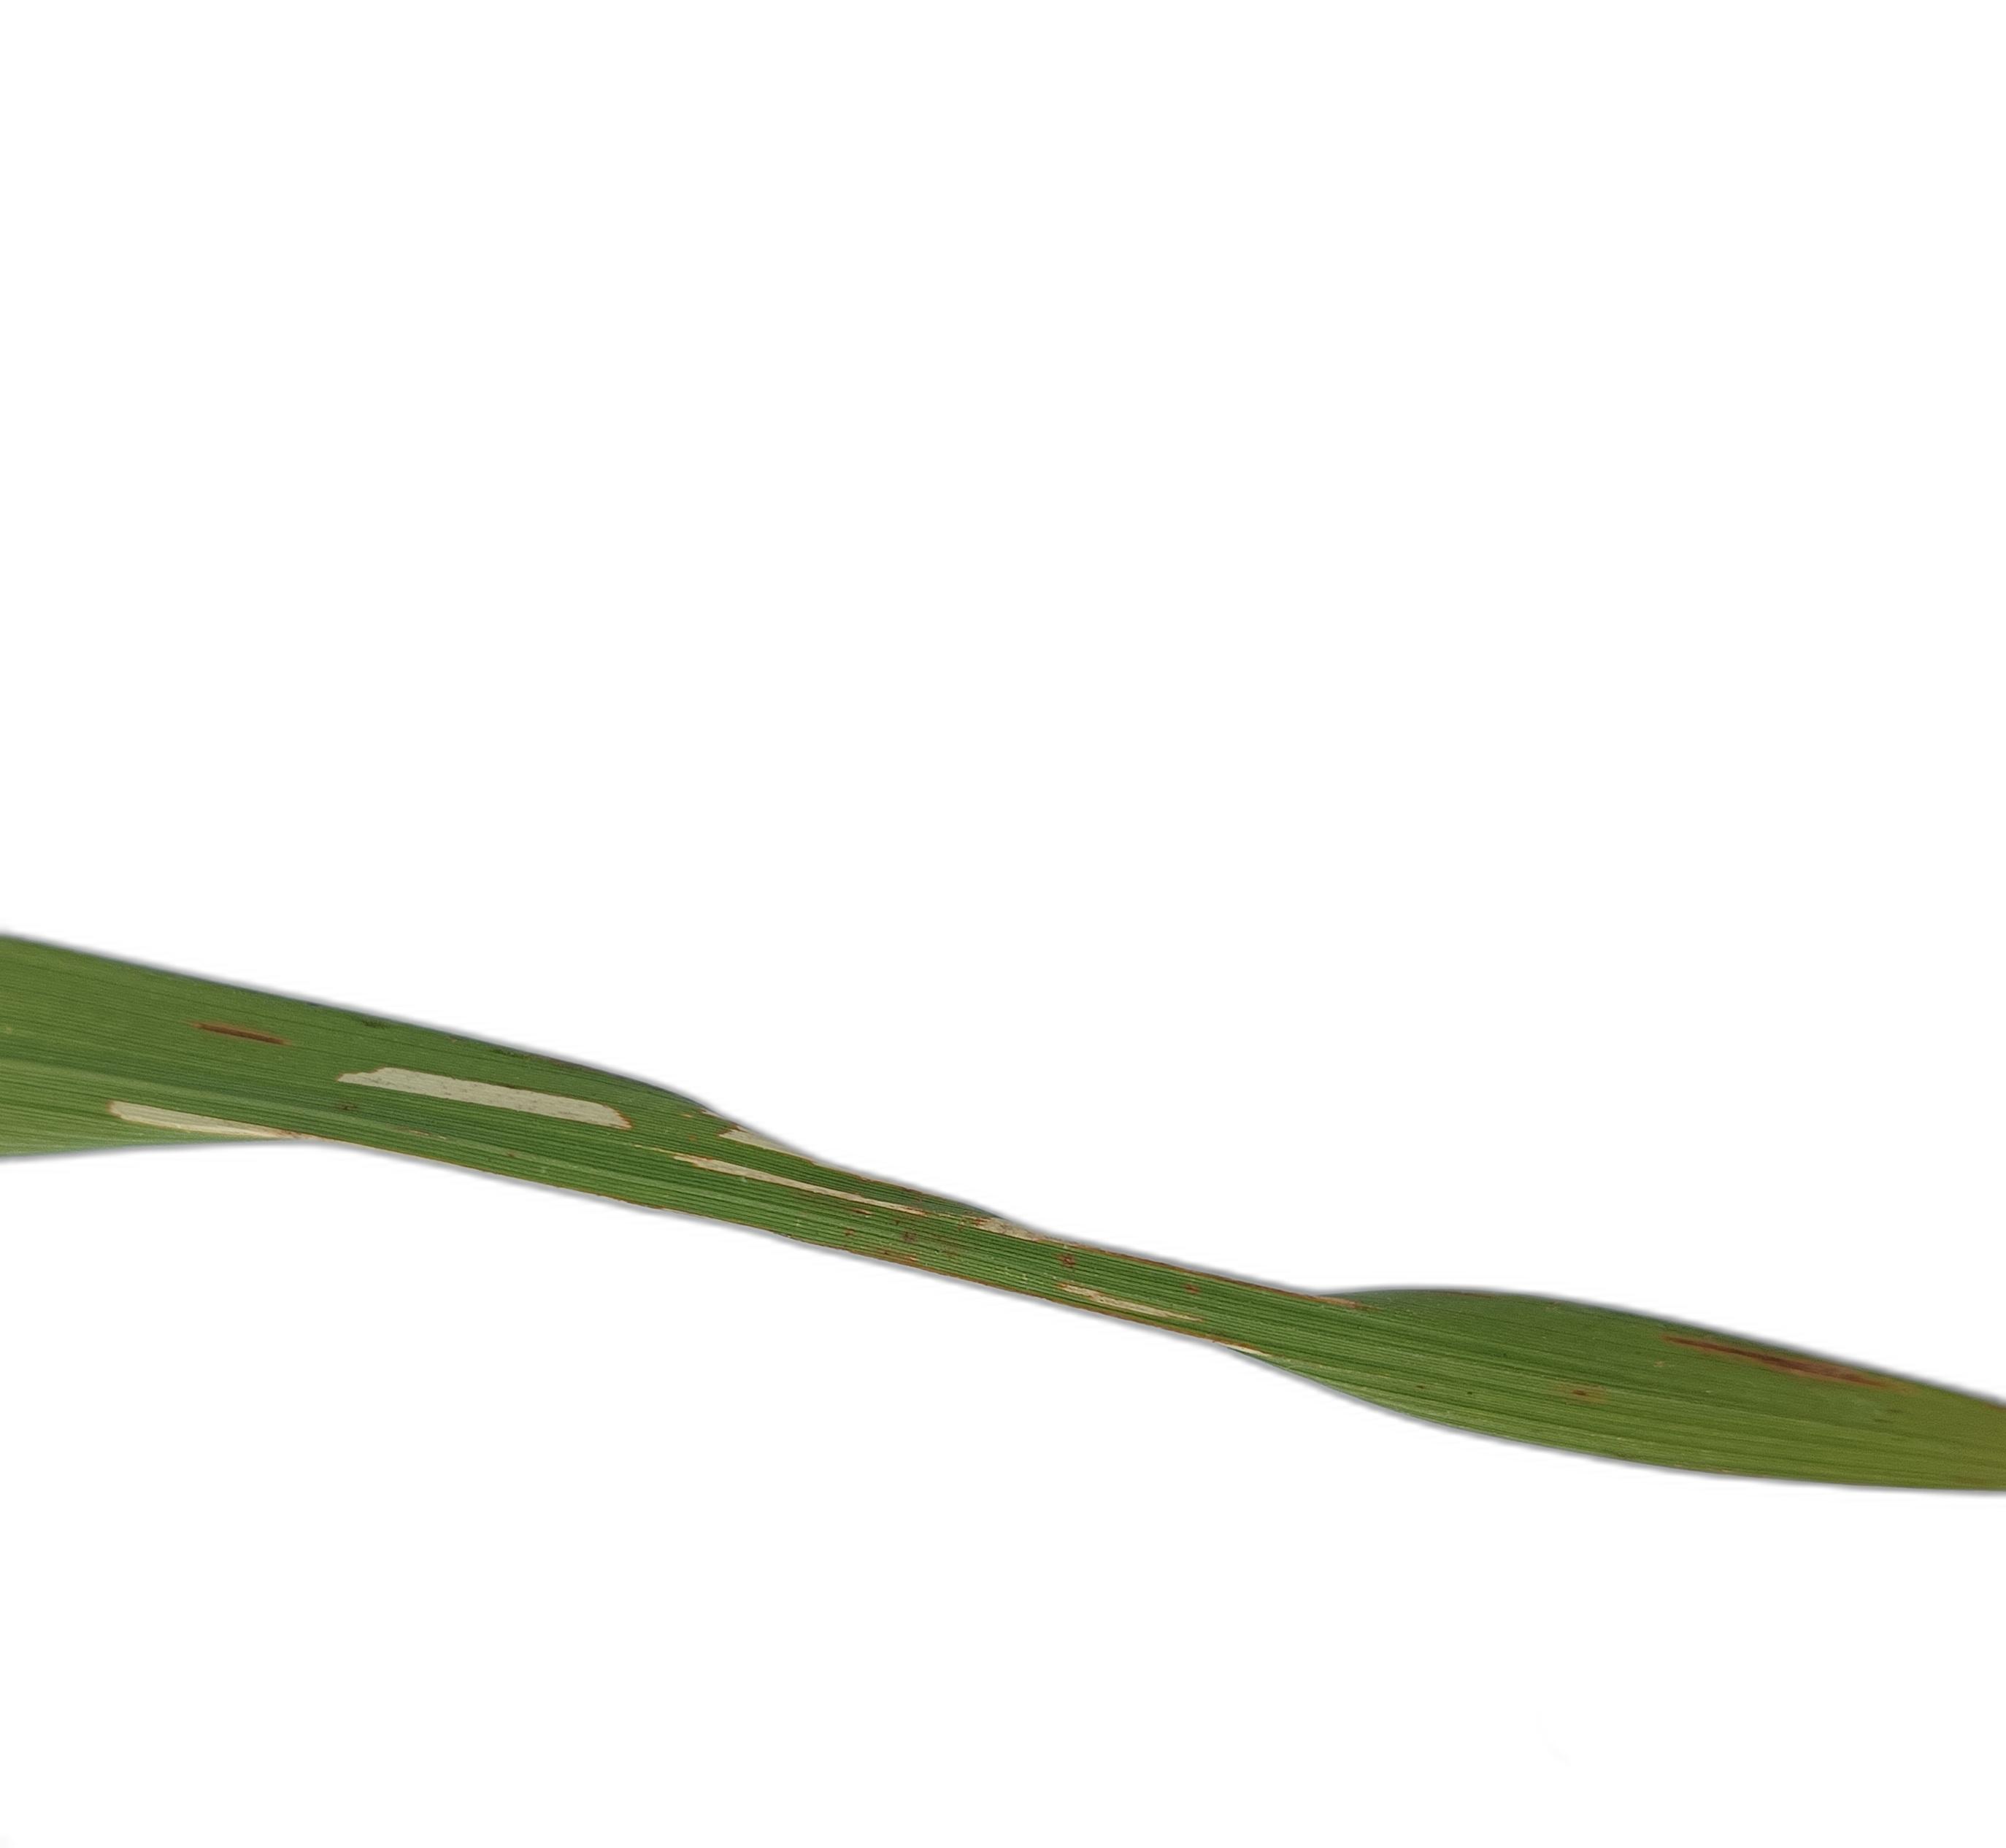
Label: Rice Leaffolder